Giuseppe Arimondi

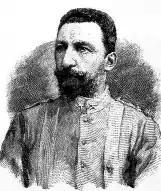

Giuseppe Edoardo Arimondi, OSML, OMS, OCI (26 April 1846 – 1 March 1896) was an Italian general, mostly known for his role during the First Italo-Ethiopian War. He was one of the few European commanders who gained a victory over the Mahdists before Kitchener's Expedition, soundly defeating them at Agordat in 1893. After a long and successful colonial service, he died in combat at Adwa, and was posthumously awarded the Gold Medal of Military Valour.